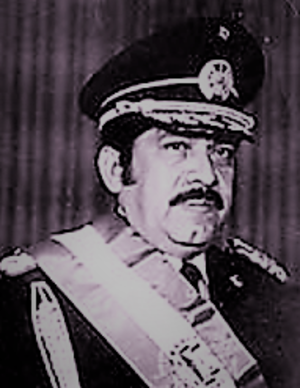
Arturo Armando Molina Barraza est un colonel de l'armée salvadorienne et un ancien président du Salvador.